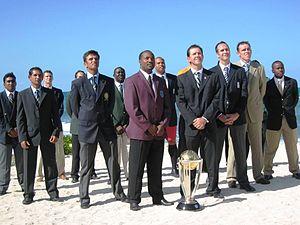
Au cricket, le capitaine d'une équipe est un joueur ayant des responsabilités supplémentaires par rapport à ses coéquipiers.
La Coupe du monde de cricket de 2007 est la neuvième édition de la Coupe du monde de cricket. Organisée par l'International Cricket Council, elle se déroule entre le 13 mars et le 28 avril 2007 dans plusieurs nations des Caraïbes regroupées sous l'appellation « Indes occidentales ».